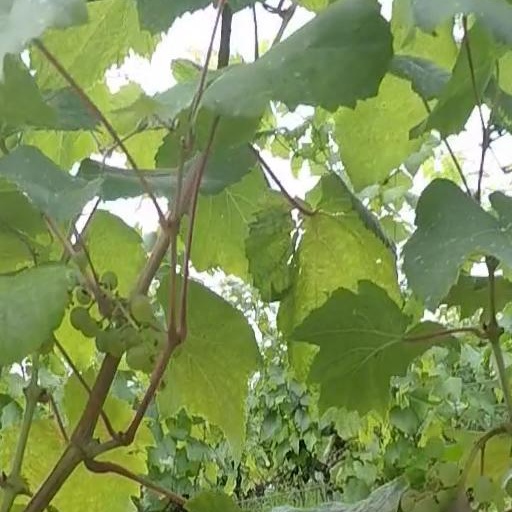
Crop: grape